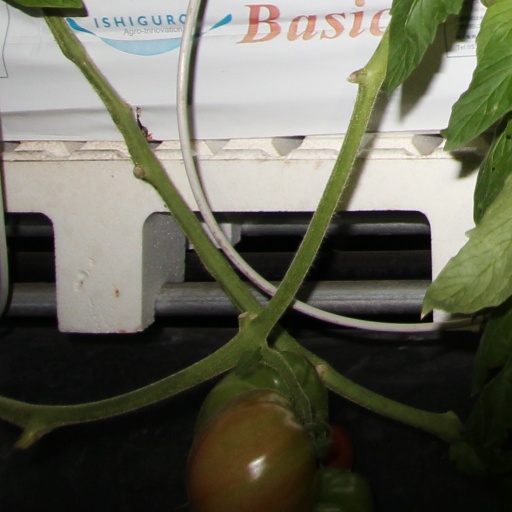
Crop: tomato